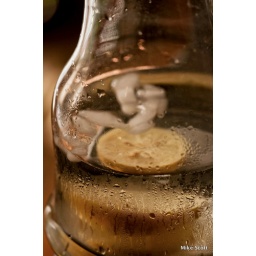
lemon in water